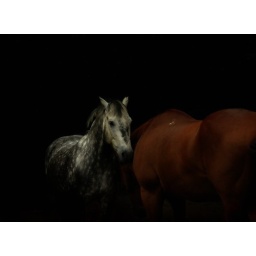
Fixed this one in picnik since my monitor at home is darker than normal... now it looks better :)